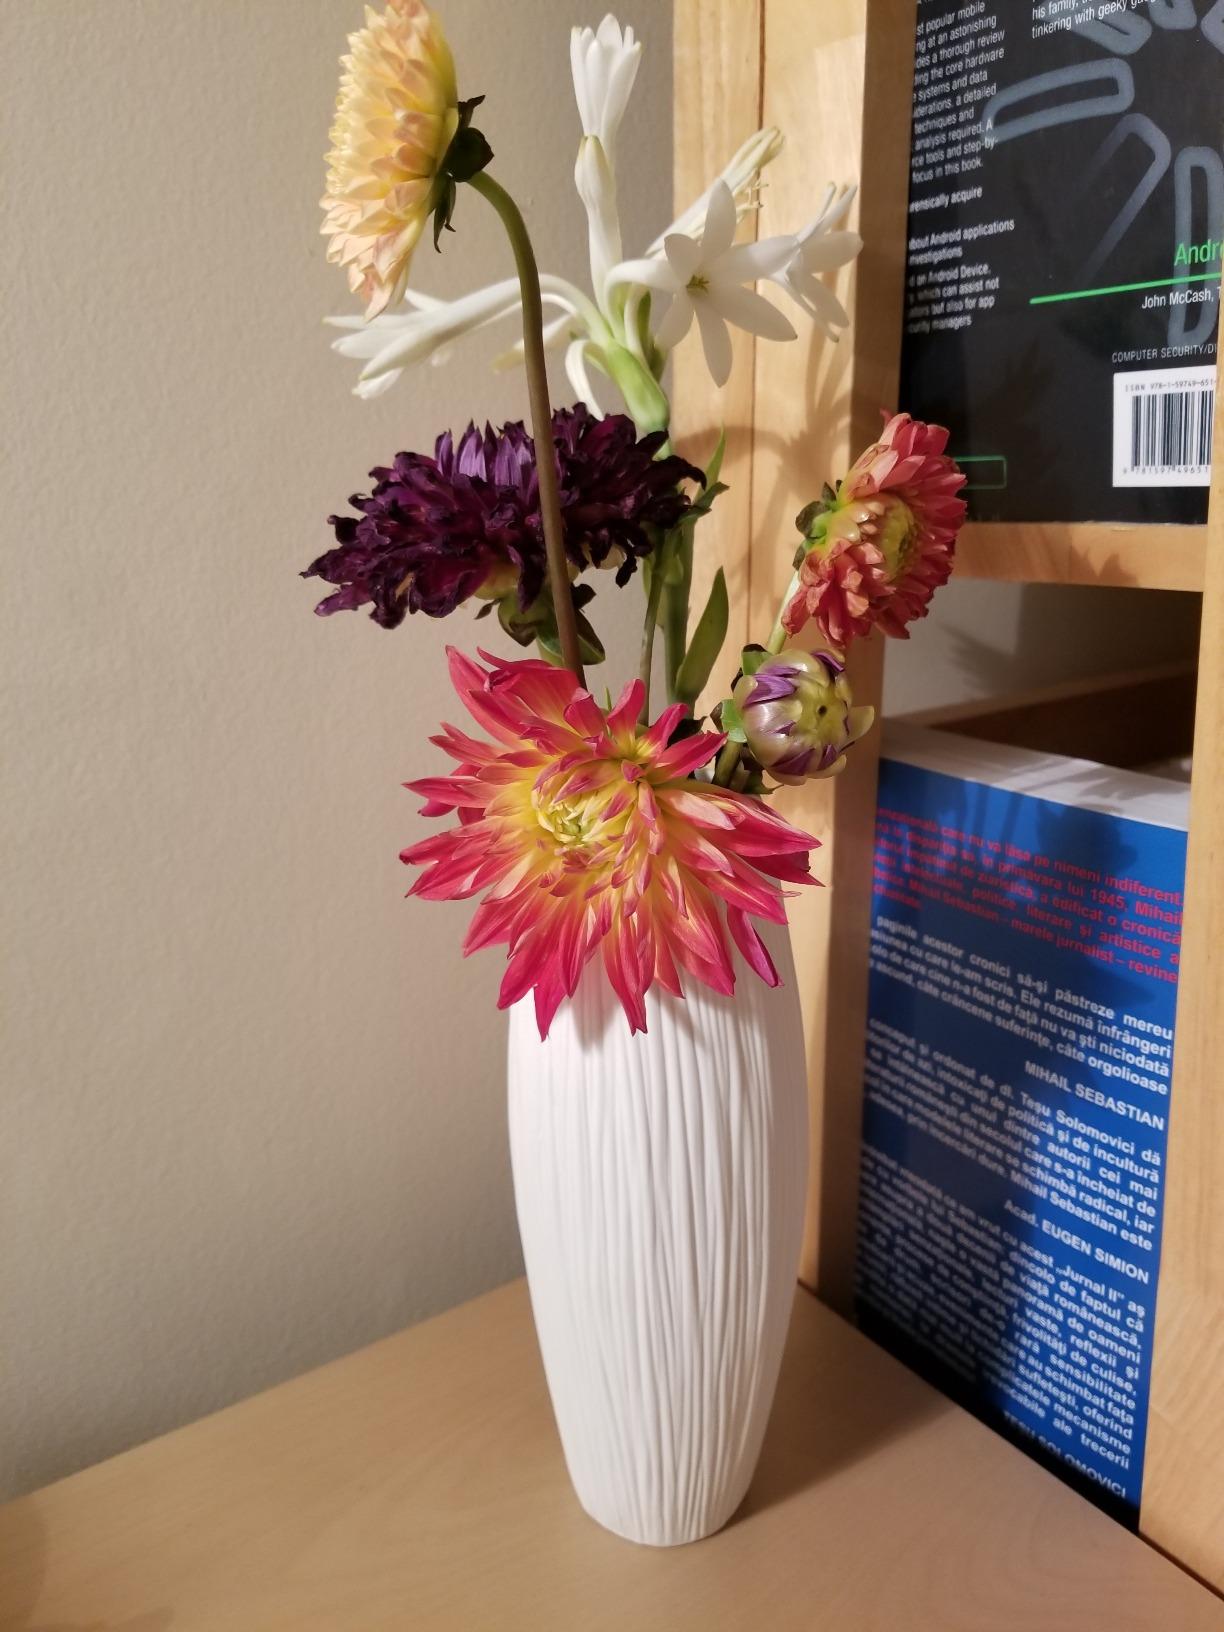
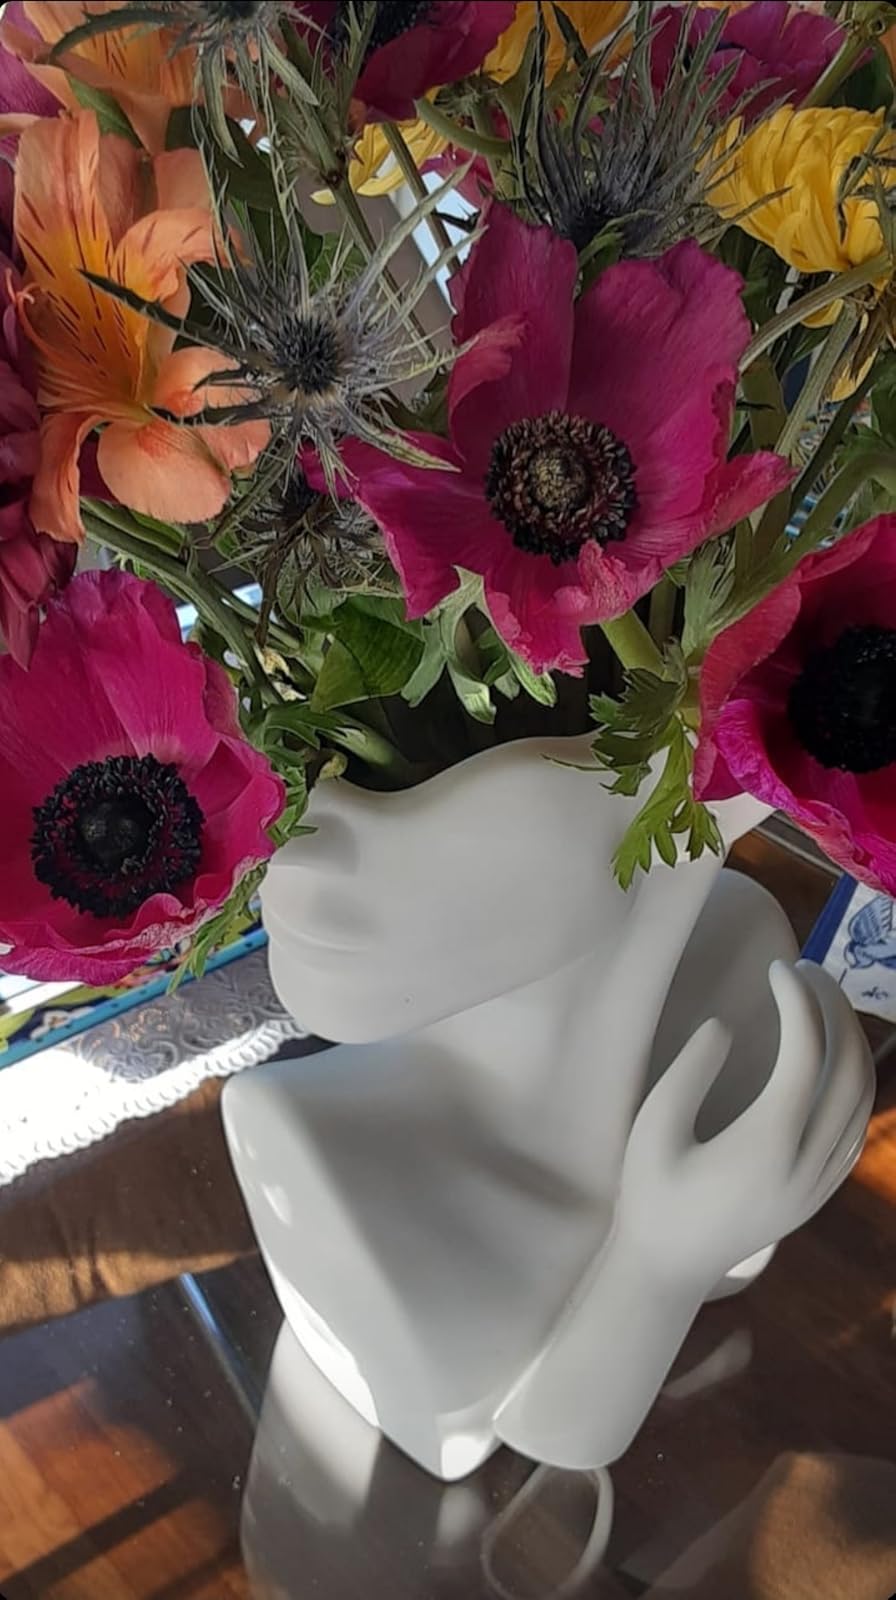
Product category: vase
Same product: no